Uganda Railway

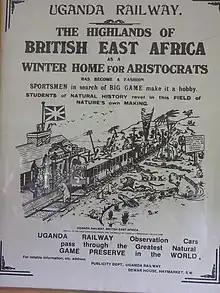
Reproduction poster of an advertisement for the railway. Note chopper coupling.

The railway is gauge and virtually all single-track with passing loops at stations. 200,000 individual rail-lengths and 1.2 million sleepers, 200,000 fish-plates, 400,000 fish-bolts and 4.8 million steel keys plus steel girders for viaducts and causeways had to be imported from India, necessitating the creation of a modern port at Kilindini Harbour in Mombasa. The railway was a huge logistical achievement and became strategically and economically vital for both Uganda and Kenya. It helped to suppress slavery, by removing the need for humans in the transport of goods.